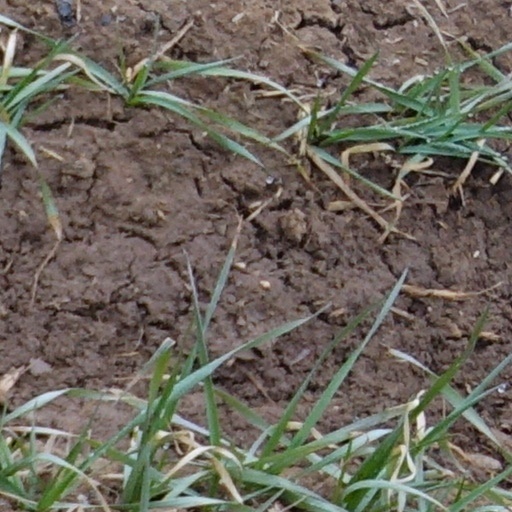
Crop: wheat